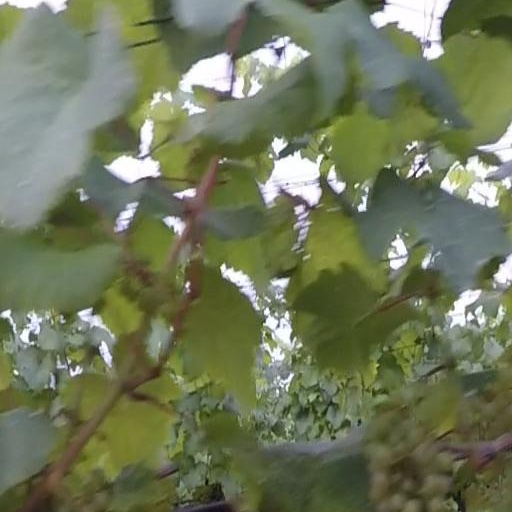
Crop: grape